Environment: real
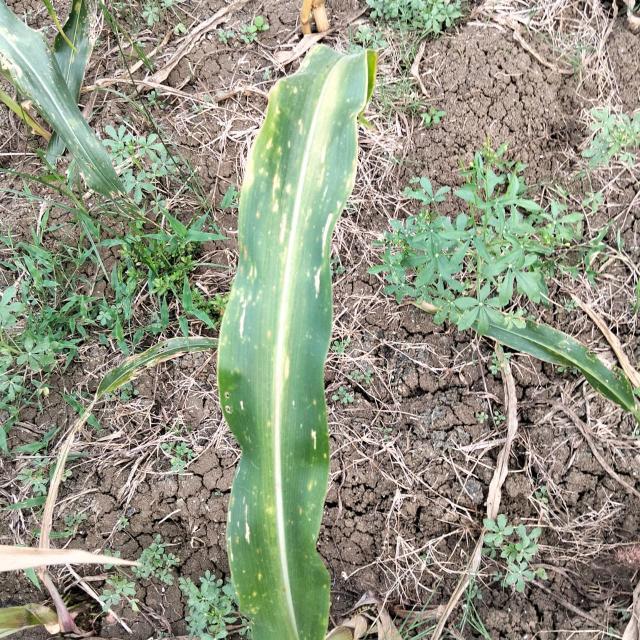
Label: potassium_deficiency